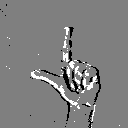
ASL letter: l